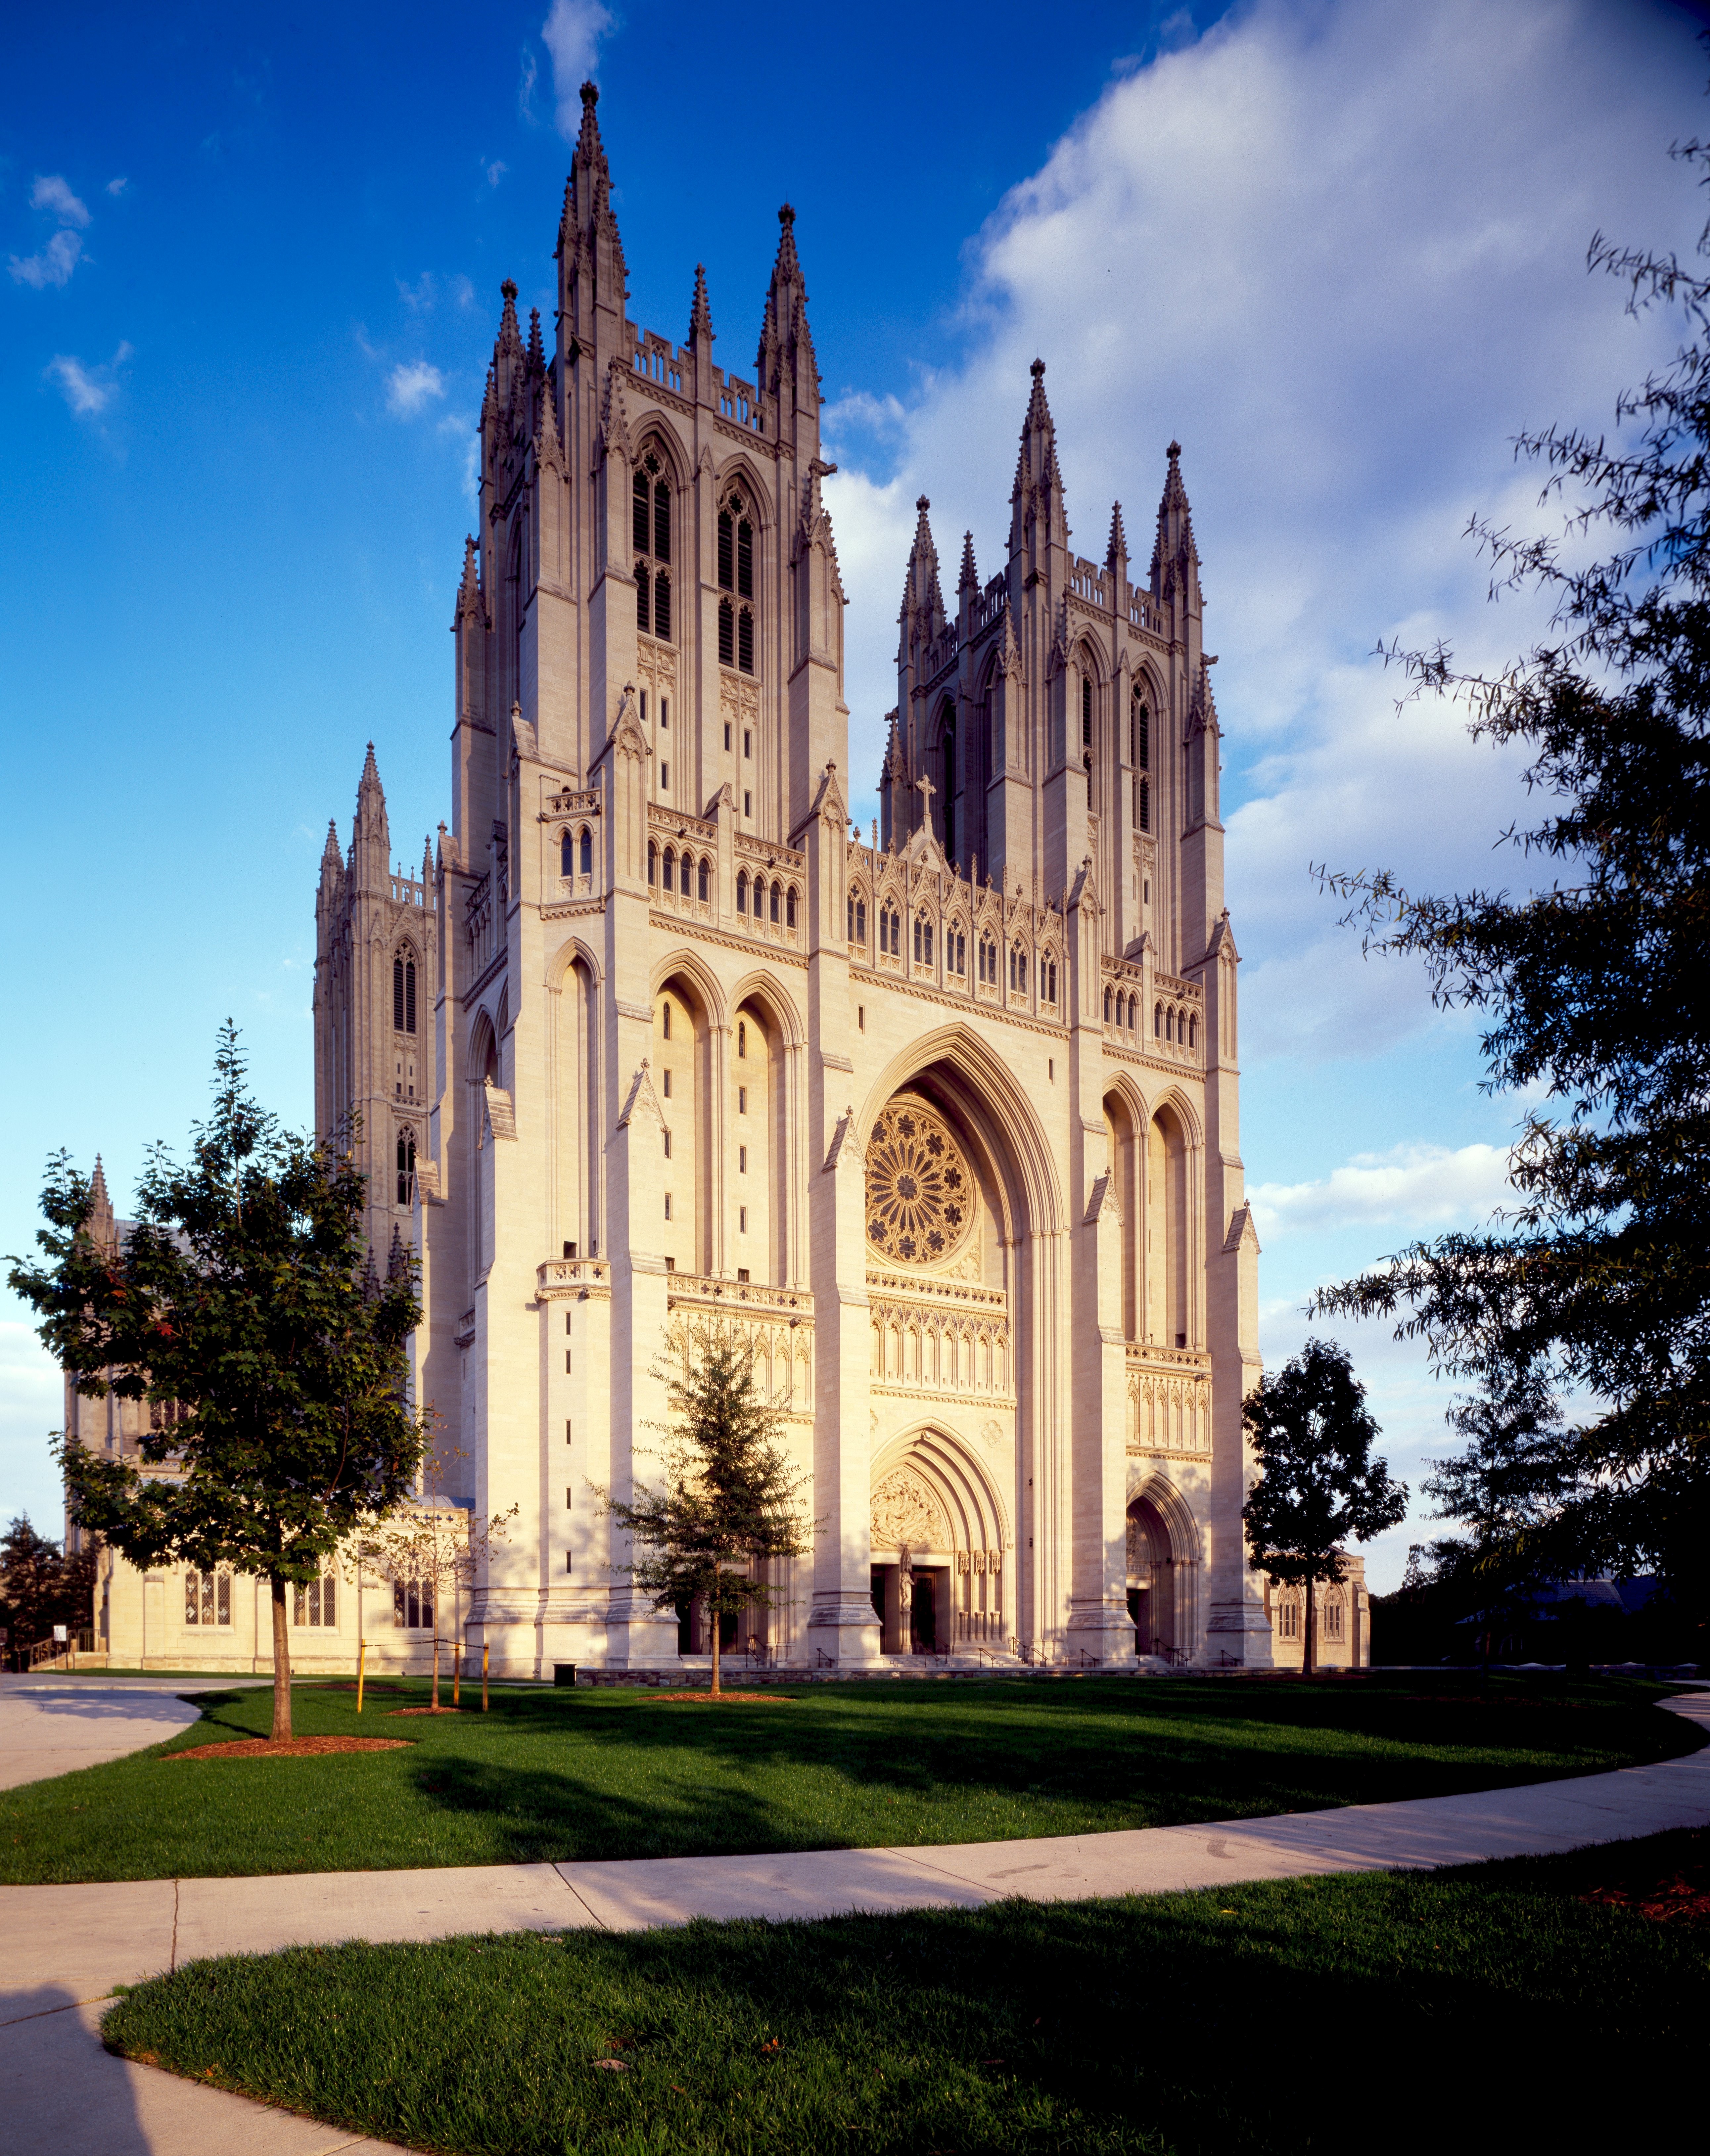
architecture, building, tower, usa, america, landmark, facade, church, cathedral, place of worship, washington, dc, faith, worship, estate, gothic architecture, stately home, national cathedral